Bengaluru

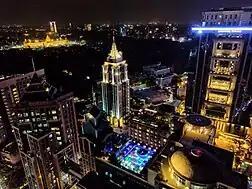
Aerial view of UB City, a business district in Bengaluru, 2019

The Bengaluru fort was captured by British forces under Charles Cornwallis on 21 March 1791 during the Third Anglo-Mysore War and became the centre for British resistance against Tipu Sultan. Following Tipu's death in the Fourth Anglo-Mysore War (1799 CE), the Bengaluru pete was incorporated into the Princely State of Mysore, whose administrative control remained with the Maharaja of Mysore. The city was further developed by the Maharaja of Mysore. The Residency of Mysore State, established in Mysore in 1799 was shifted to Bengaluru in 1804. It was abolished in 1843 before being revived in 1881 and served till the Indian independence in 1947. The British found the city as an appropriate place to station its garrison and therefore it was moved in 1809 from Seringapatam to Ulsoor, about northeast of the original pete. A town grew up around the surroundings by absorbing several villages in the area, and came to be known as Bengaluru cantonment. The new centre had its own municipal and administrative apparatus, though technically it was a British enclave within the territory of the princely state of Mysore. Further developments such as the introduction of telegraph connections to other major Indian cities in 1853 and a rail connection to Madras in 1864, contributed to the economic growth of the city.